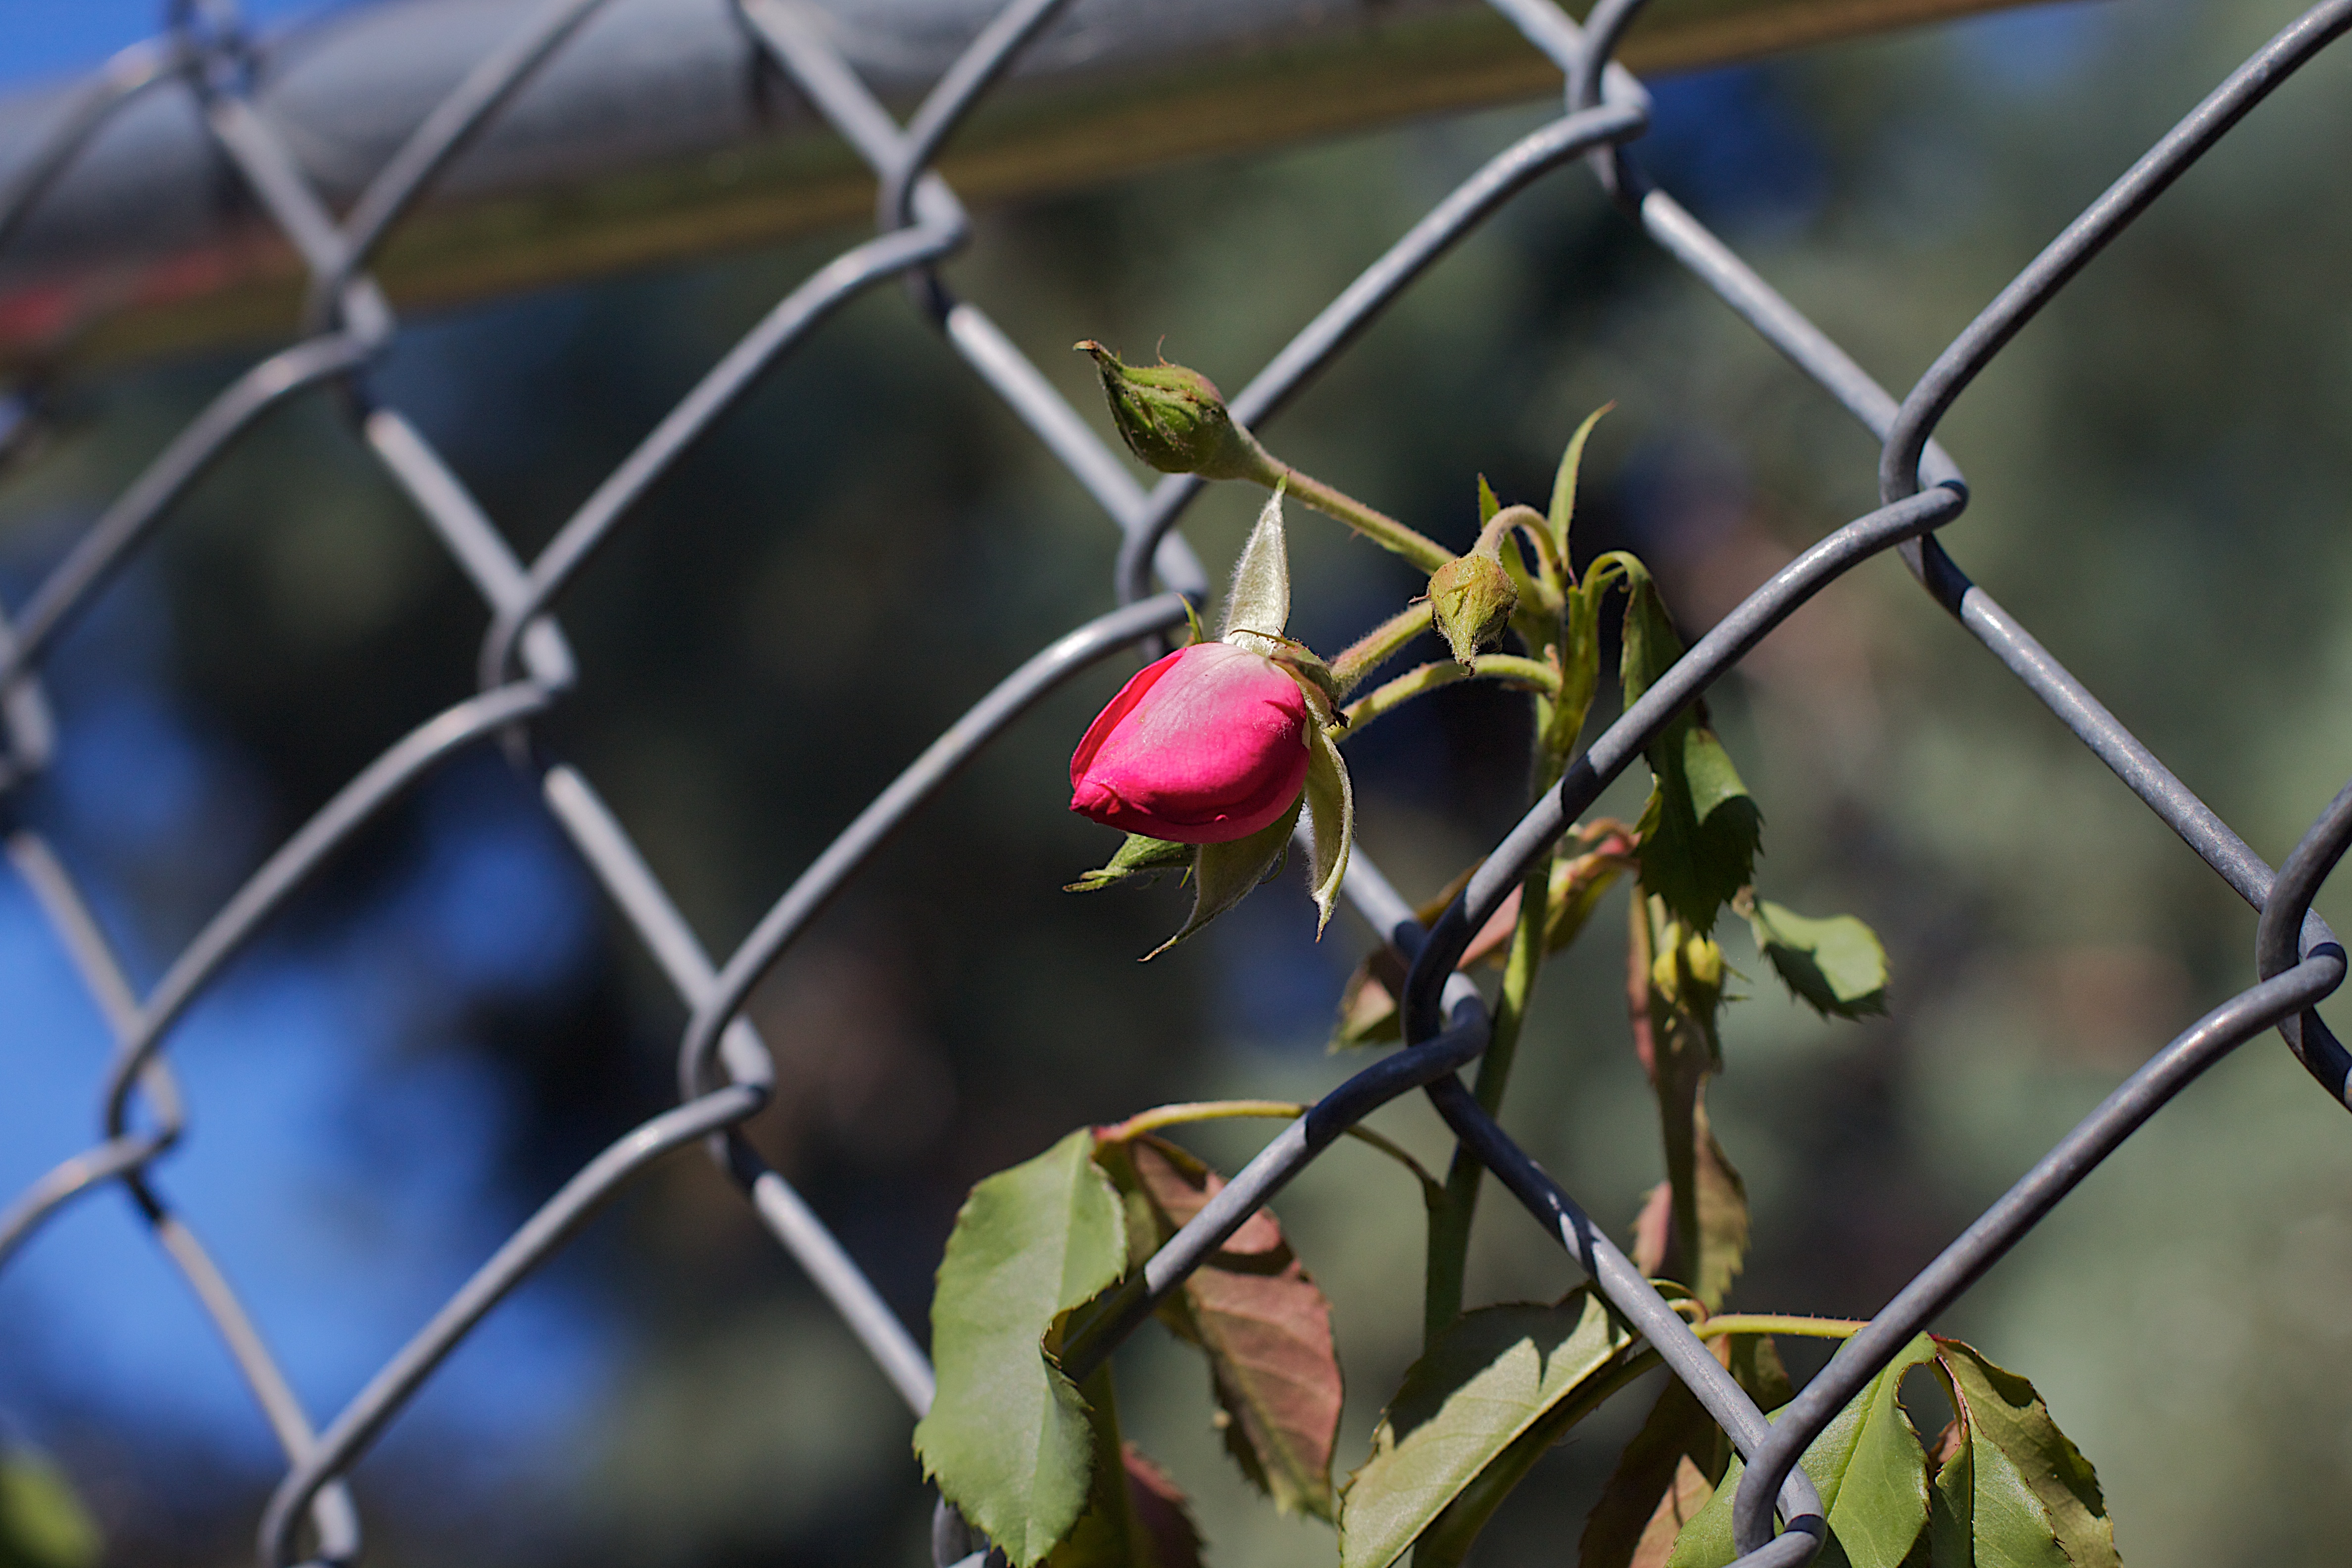
tree, branch, blossom, plant, leaf, flower, produce, botany, flora, twig, bud, flowering plant, plant stem, land plant, thorns spines and prickles